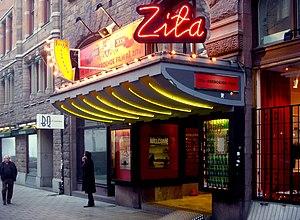
Le Zita, ou Biografen Zita, est une salle de cinéma située au numéro 37 de la voie publique Birger Jarlsgatan, dans la ville de Stockholm, en Suède. Elle fait partie du réseau suédois de salles « Art et essai » Folkets Bio.
Les premières salles de cinéma permanentes à Stockhlom datent de la fin des années 1890, après la présentation du cinématographe à l'exposition de Stockhlom en 1897. Avant cette date, les projections étaient plus des démonstrations de la technologie de projection cinématographique que des divertissements publics à grande échelle.